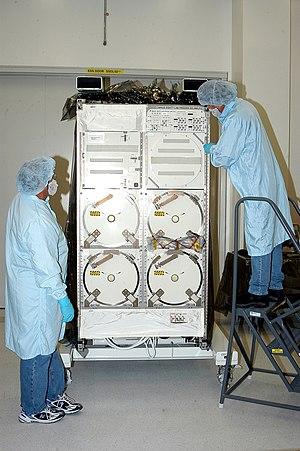
Le MELFI est un réfrigérateur de stockage de fabrication européenne, installé dans la Station spatiale internationale depuis 2006. MELFI se trouve dans le module Destiny.